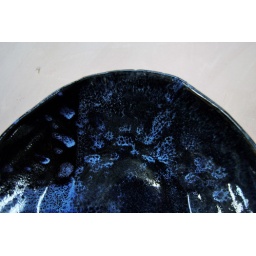
large blue bowl I made in ceramics. copyright Rebecca Sikes 2010